Bite (show)

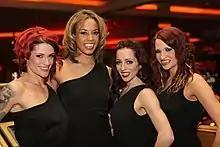
Performers from "Bite"

There is no dialogue in "Bite". The story is told through action, dance and the use of some classic rock 'n' roll songs—more than 40 in all. "Bite" takes its audience on the Lord Vampire's quest for his long lost love; whom he has to convince and seduce into becoming his eternal Queen of the Night. Aiding the Lord Vampire is his coven of sultry and nimble dancers, the Erotic Rock Angels.